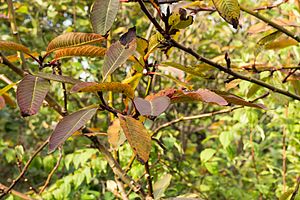
Moupinepil / Galleri
Høstfarve.
Moupine-Pil (Salix moupinensis): Høstfarver.
Moupine-Pil er et lille, løvfældende træ med en åben, grovgrenet vækst. Unge skud og knopper er rødfarvede, og derfor ses planten af og til brugt i haver og parker.